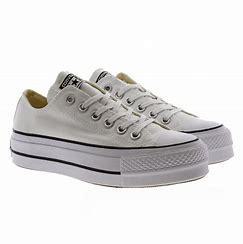
Brand: Converse
Model: Ctas